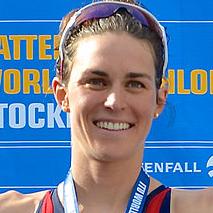
Age: 26